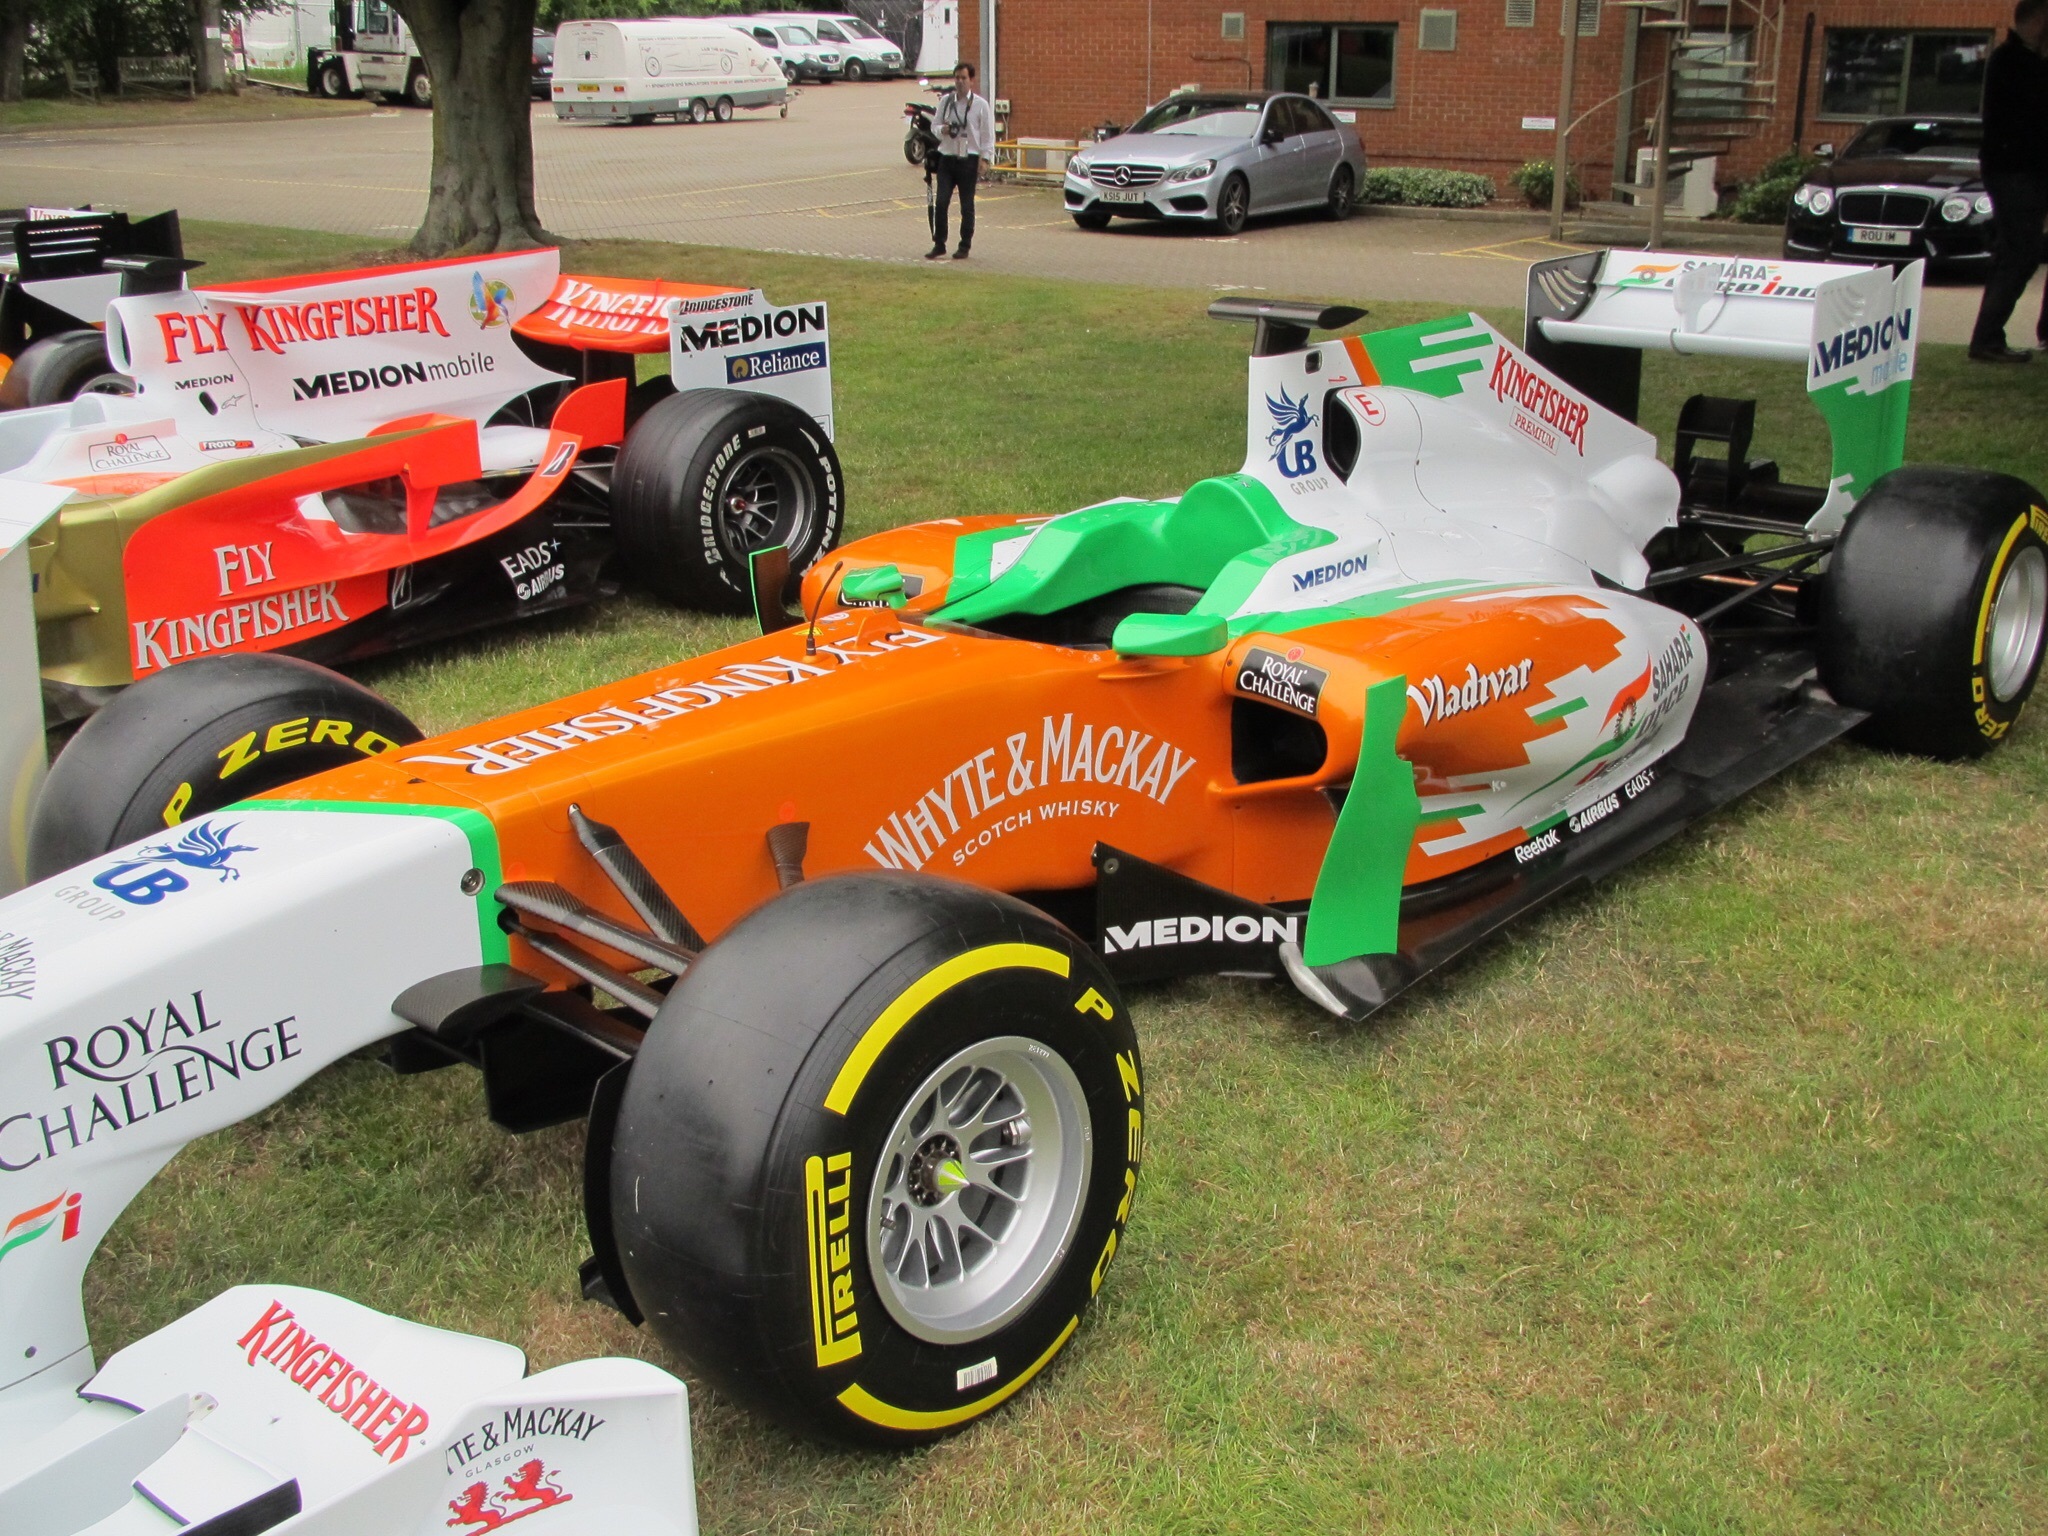
car, vehicle, sports car, race car, race, sports, racing, race track, f1, motorsport, formula one, touring car, auto racing, bolid, automobile make, formula racing, indycar series, open wheel car, sports prototype, stock car racing, formula one car, dirt track racing, race care, force india